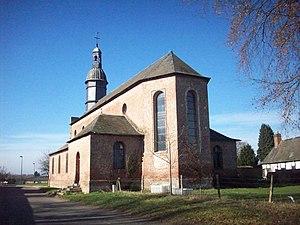
Église Notre-Dame.